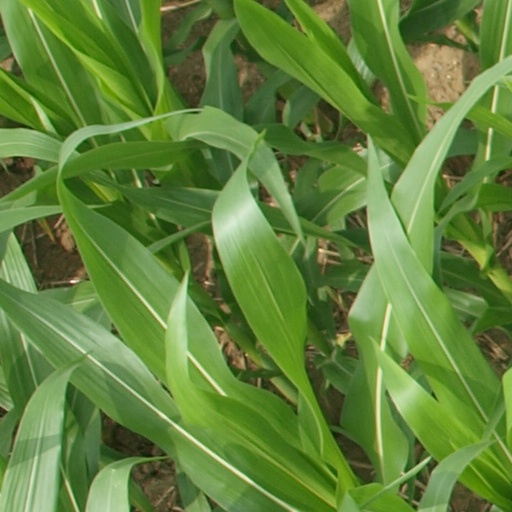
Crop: maize; corn